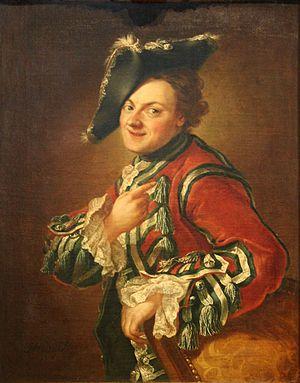
Préville, nom de scène de Pierre-Louis Dubus, né à Paris le 19 septembre 1721 et mort à Beauvais le 18 décembre 1799, est un acteur français.
Jean-César Fenouil, né à une date inconnue à Marseille et mort en 1774 à Nice, est un peintre français.